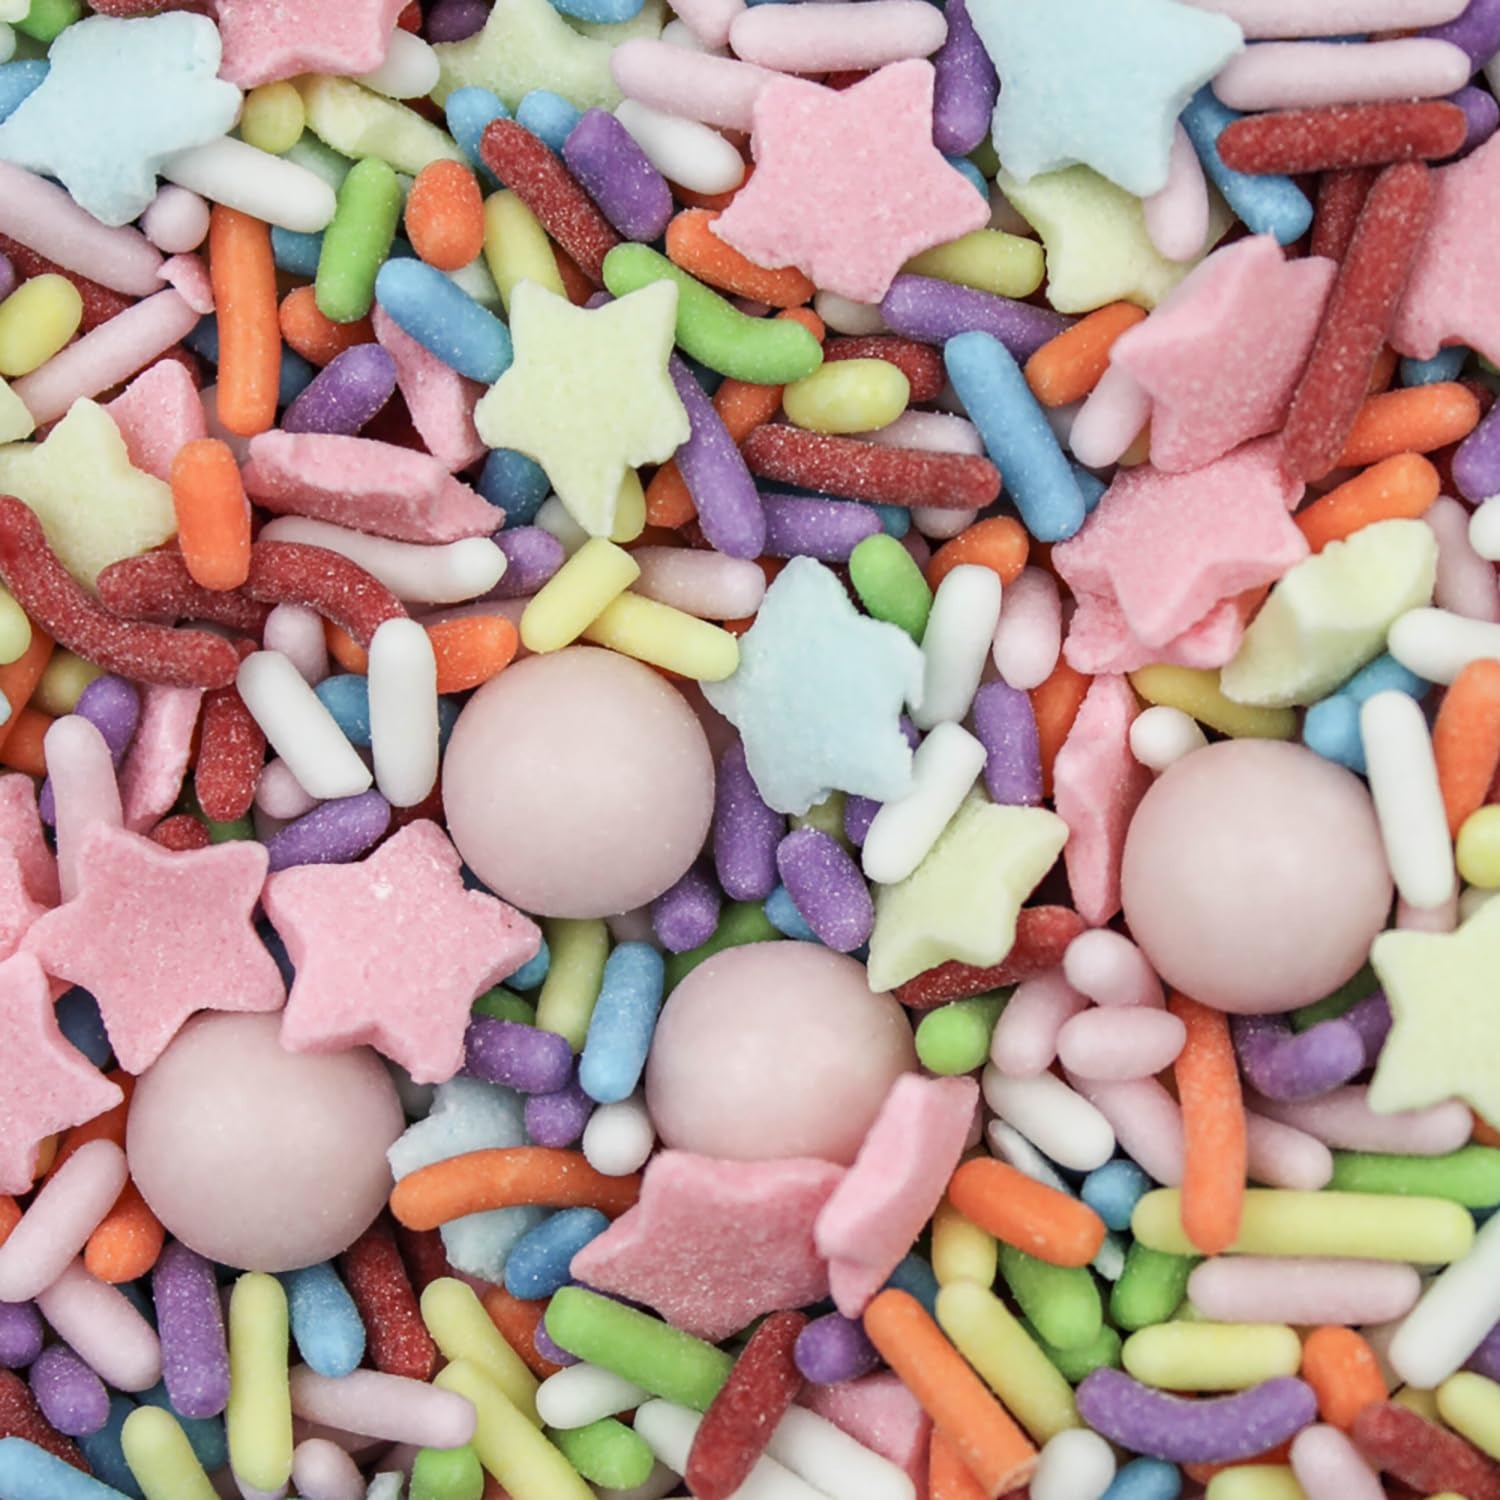
Item Name: Krazy Sprinkles Birthday Party Mix - (1/2 cup 1x Jar) | Sprinkles for Baking, Ice Cream & Decorating by Bakell
Bullet Point 1: Amplify Your Delights: Ideal for both seasoned professionals and baking enthusiasts looking to enhance their culinary masterpieces.
Bullet Point 2: Food-grade Quality: Our sprinkles are not only edible but also 100% food-grade, kosher, halal certified, nut-free, dairy-free, and non-GMO, ensuring a delightful option for all.
Bullet Point 3: Vibrant Palette: Each Krazy Sprinkle Mix emanates with dynamic hues and sweet flavors, adding visual appeal and taste to your treats.
Bullet Point 4: Preserve Freshness: Our specially designed ½ cup reusable jar safeguards the sprinkles during transit and maintains freshness with a secure lid.
Bullet Point 5: Versatile Use: Our sprinkle mixes are perfect for adorning a variety of desserts, from cakes and cupcakes to ice cream, cookies and beyond!
Product Description: Experience the enchantment of our eclectic Sprinkle Mixes (Birthday Party) - a gourmet topping for all your baking endeavors! From the house of Bakell, a name renowned for premium quality and splendid value, we bring to you these extraordinary sprinkles. Featuring an array of colors, fanciful shapes, and diverse sizes, our Sprinkle Mixes manifest a world of culinary playfulness. Our Krazy Sprinkles epitomize exceptional taste and value, making us the preferred choice in the industry! Completely edible and crafted with superior-quality ingredients, our sprinkles offer a diversity of colors, shapes and sizes in each mix.
Value: 1.0
Unit: Count

Price: 11.98